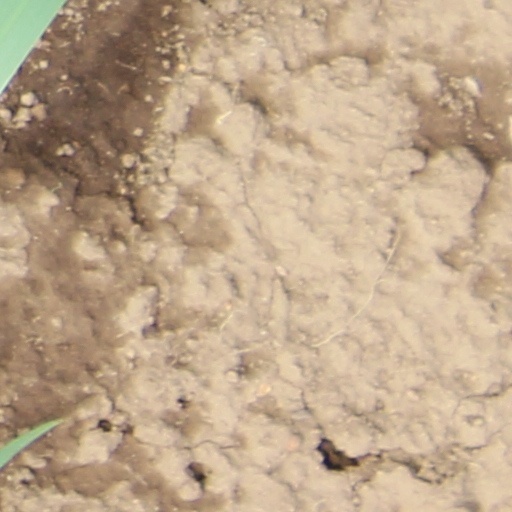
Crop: wheat